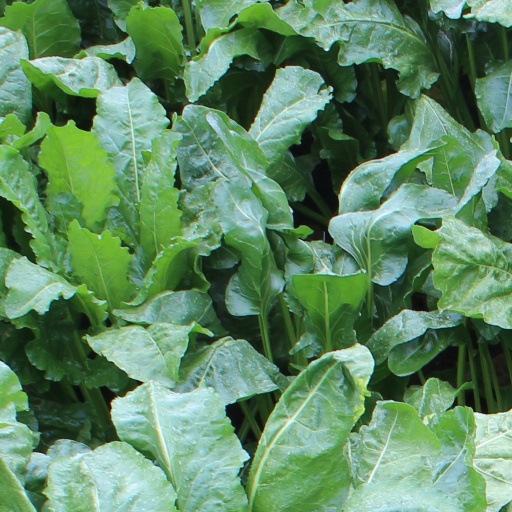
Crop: sugar beet